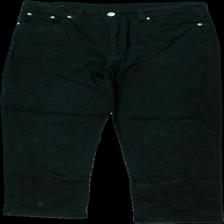
View: front
Type: Trousers
Category: Ladies
Brand: Not in the list
Brand text on label: tracylady
Colors: Black
Material: 100% cotton
Cut: Regular
Season: All
Stains: Minor
Price range: <50
Recommended usage: Export
Comment: dusty, dirty, washed out